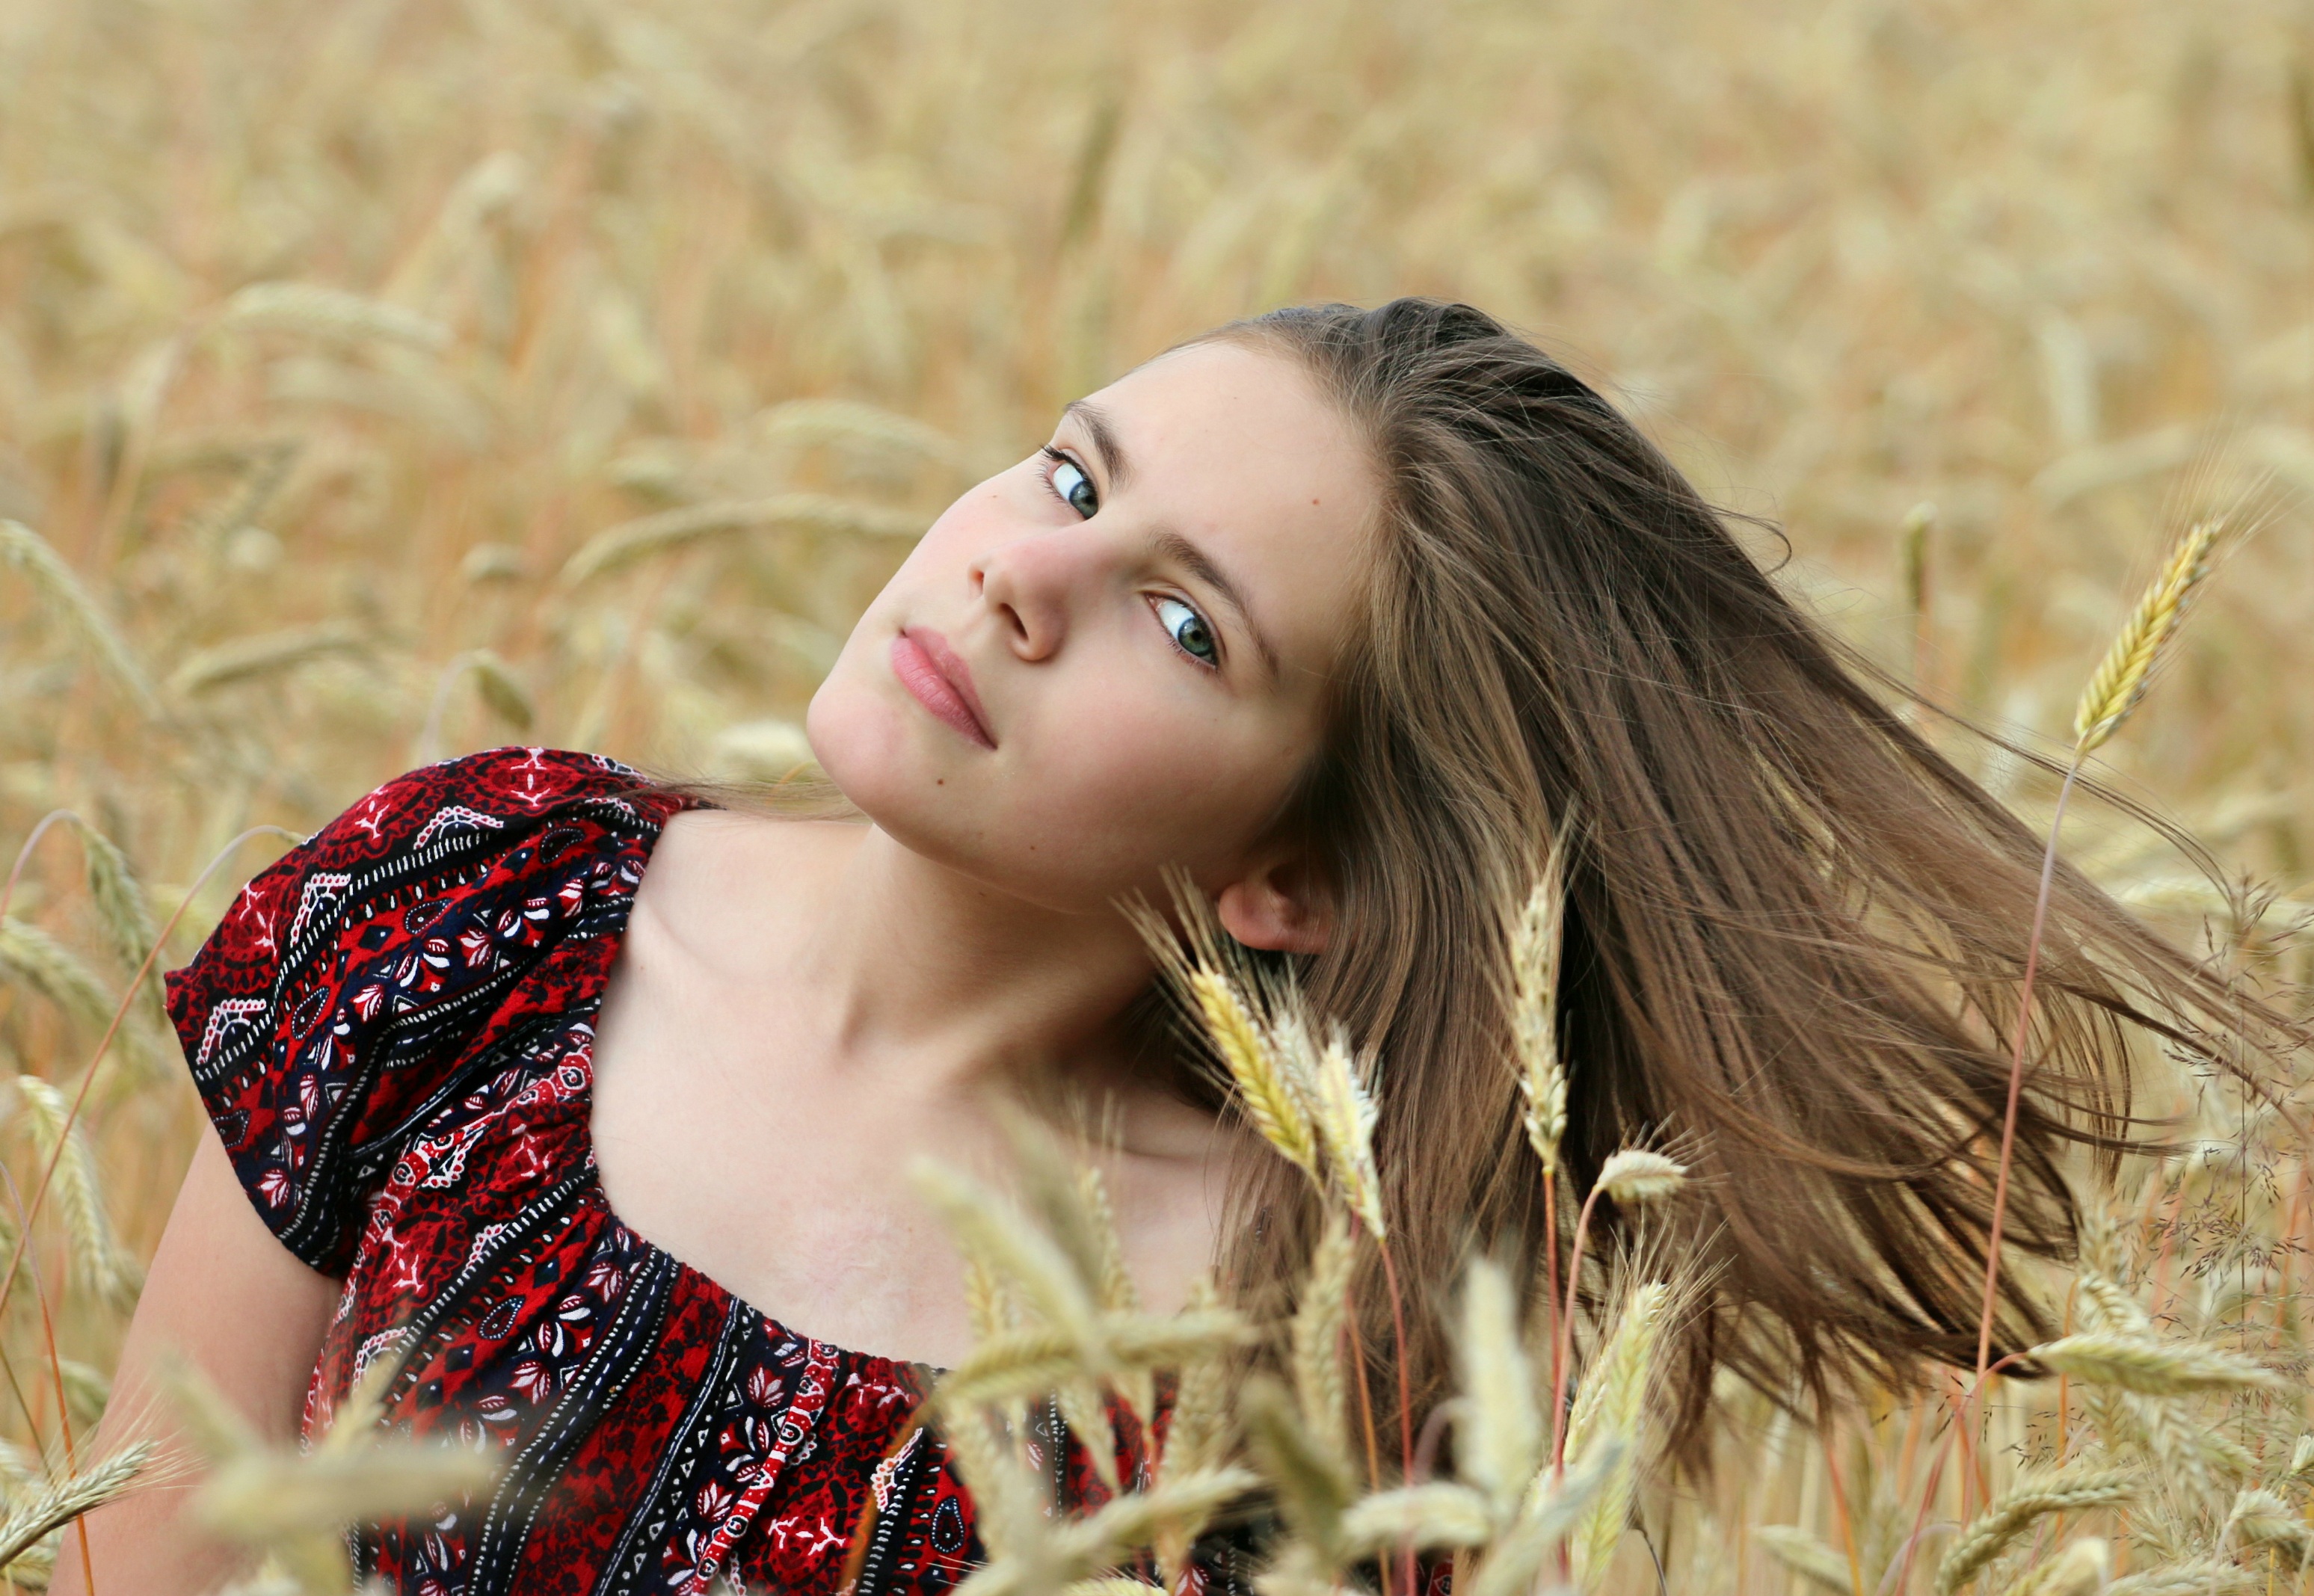
person, girl, woman, hair, field, photography, wheat, flower, portrait, model, spring, harvest, fashion, lady, bread, abundance, hairstyle, long hair, human body, dress, eye, spikes, skin, beauty, beautiful, prosperity, photo shoot, girl in a field, portrait photography